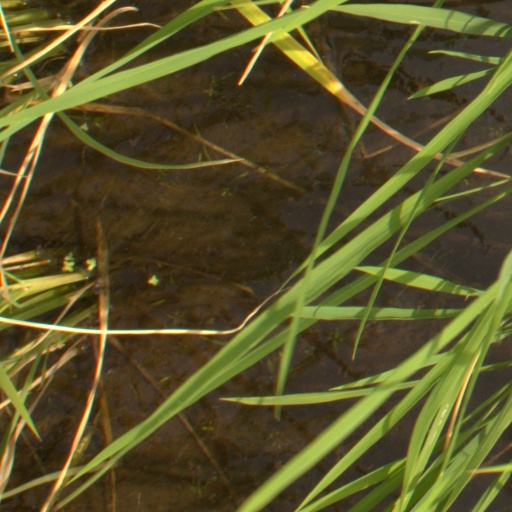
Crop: rice